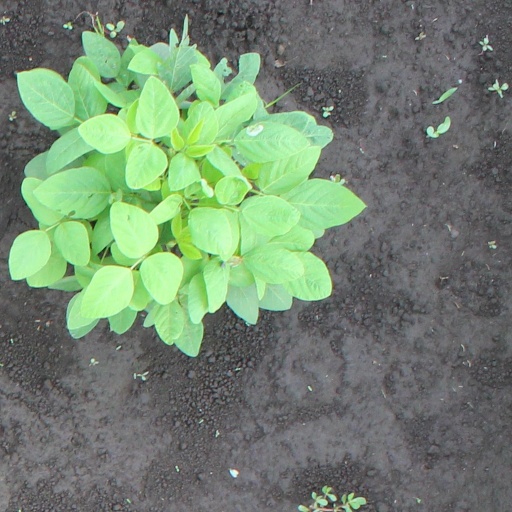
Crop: soybean